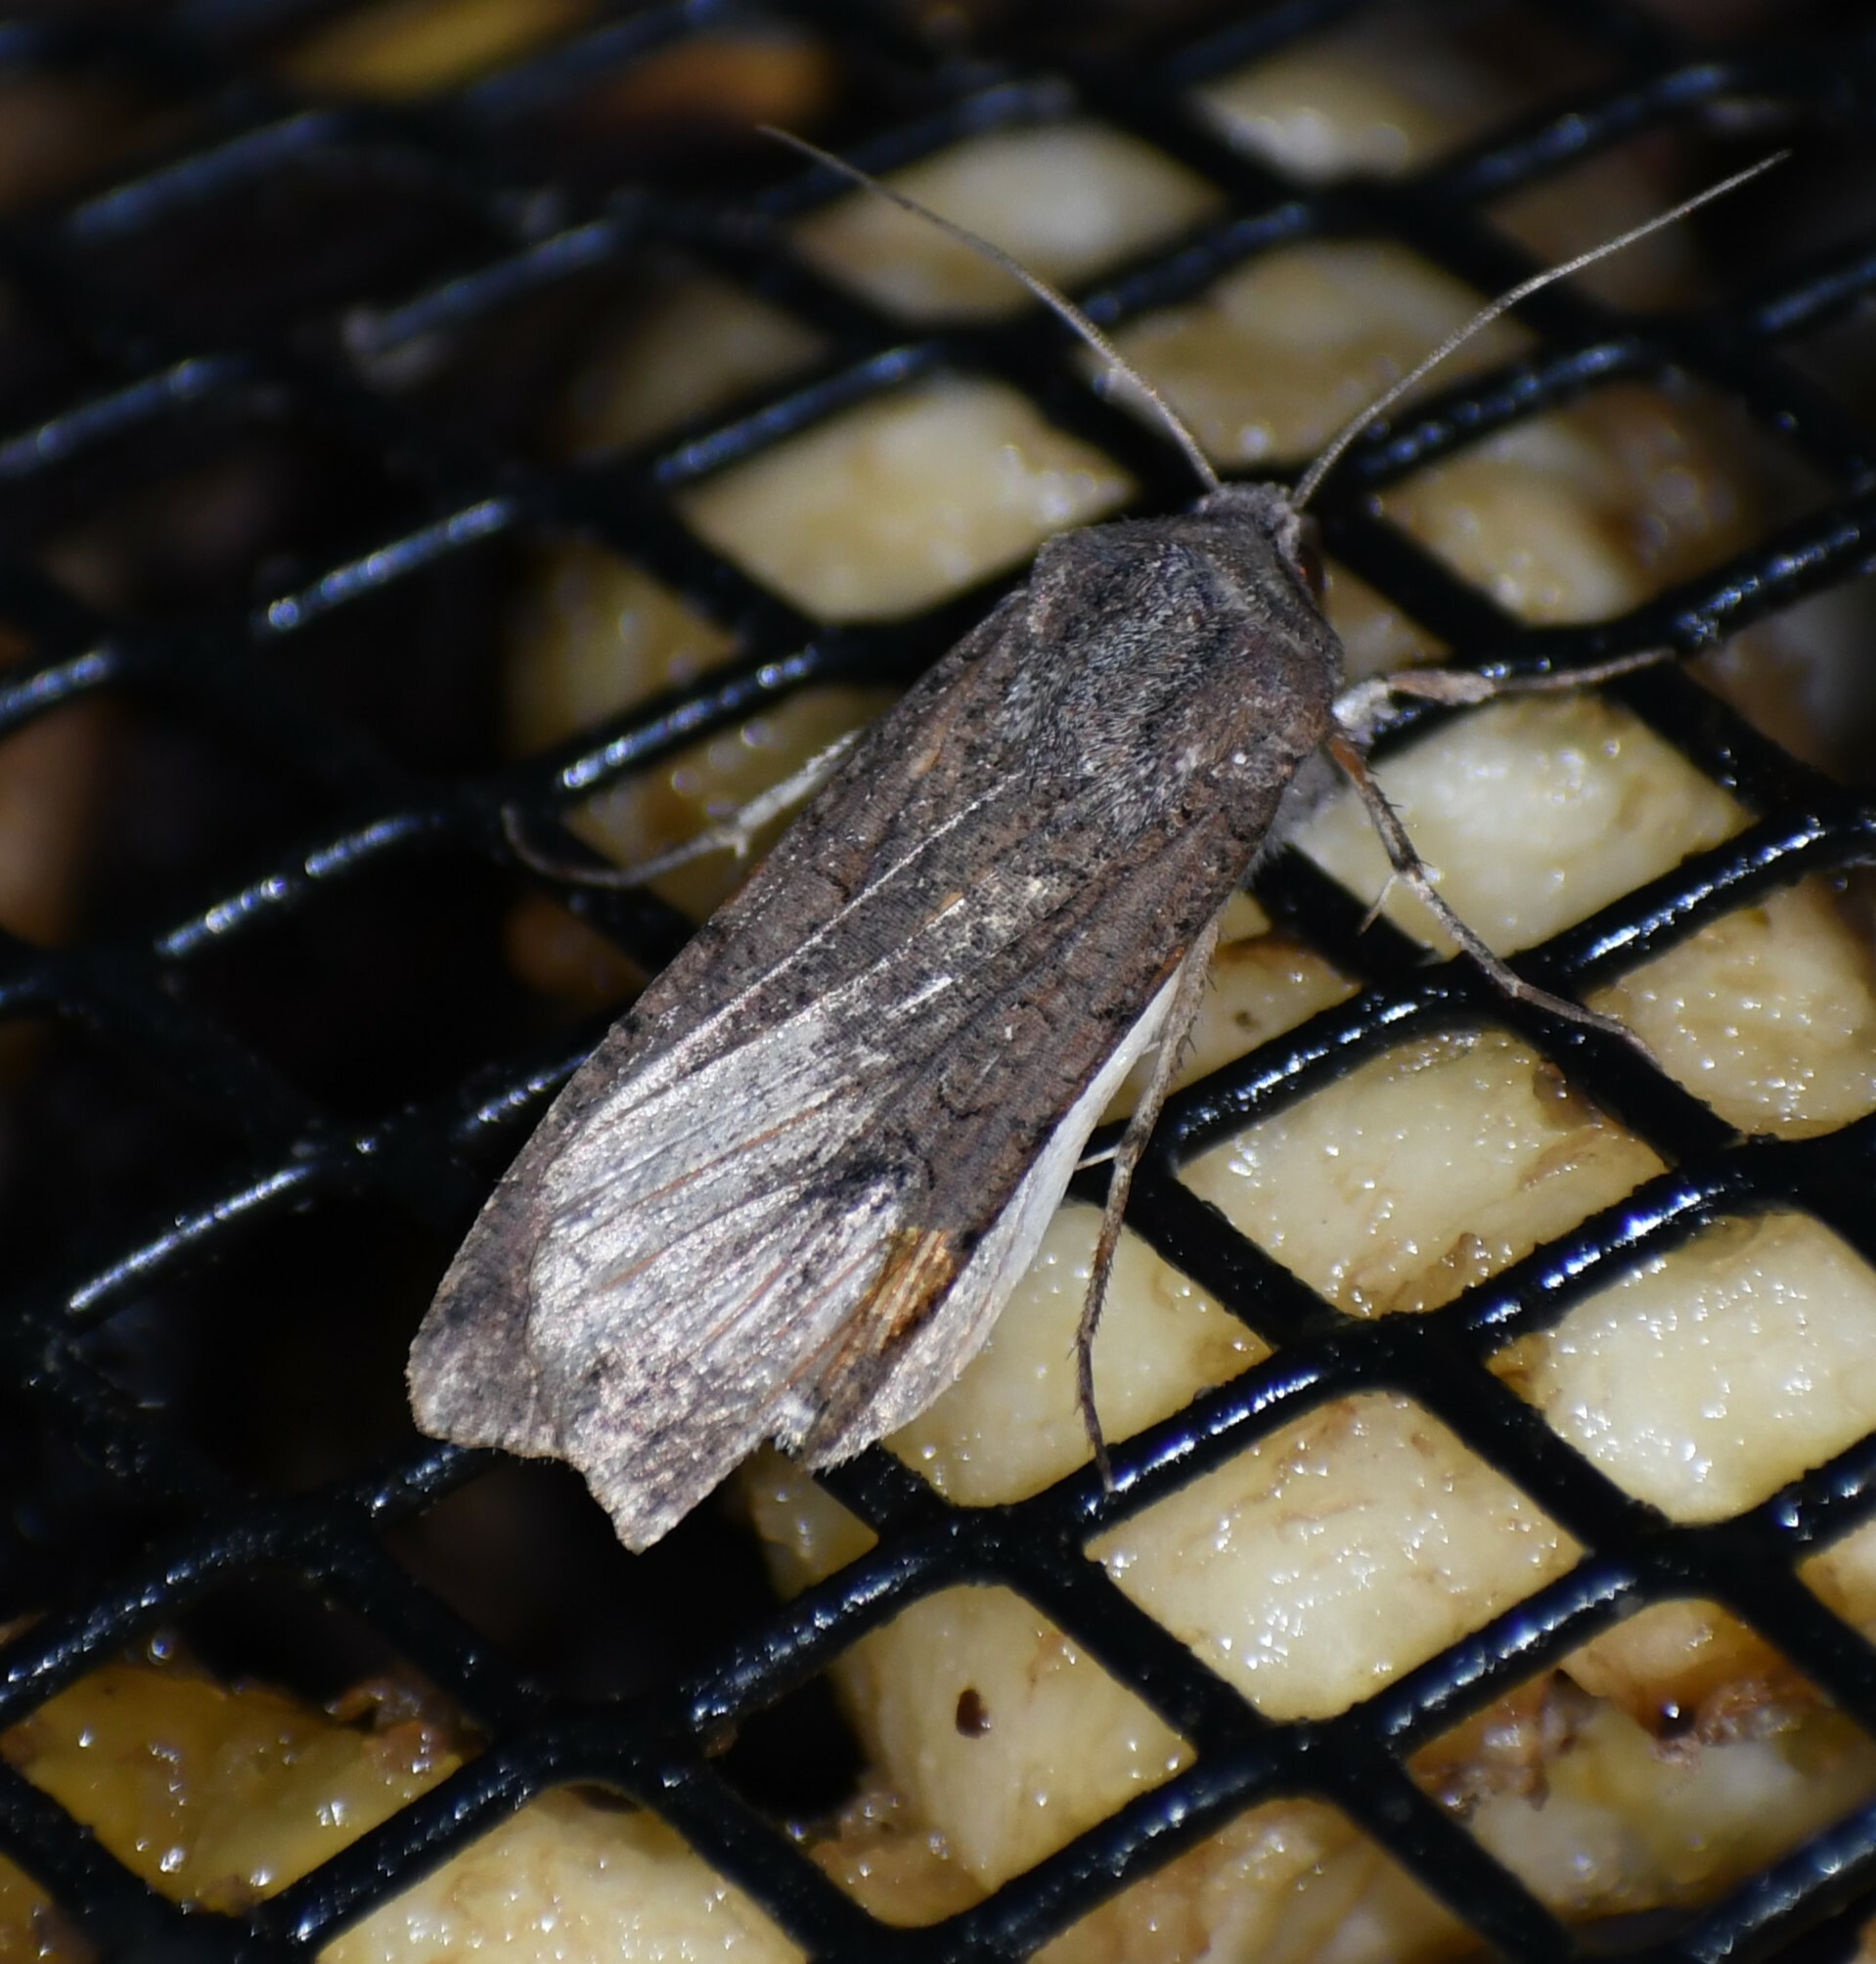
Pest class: cutworms